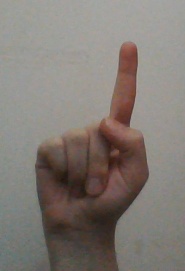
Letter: bb